Ömer Halis Bıyıktay

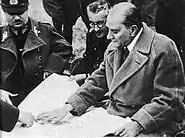
Ali Fuat Erden, Ömer Halis Bıyıktay and Mustafa Kemal Atatürk during the Grand Maneuvers in Thrace, August 1937

Ömer Halis Bıyıktay (1883; Erzincan - December 25, 1939; Istanbul) was an officer of the Ottoman Army and a general of the Turkish Army. During the Turkish War of Independence, he played a major role in the Turkish–Armenian War where he led his forces and captured huge territories from the Armenians.